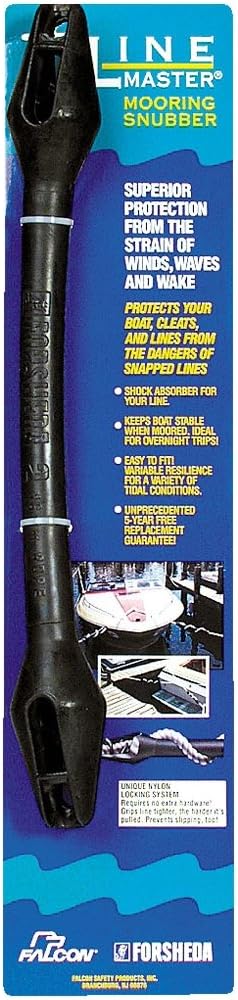
Falcon Safety No. 2 Line Master
Category: Automotive
Be prepared on the water and off
Features: Blast for help | The package length is 59.69 centimeters | The package height is 10.16 centimeters | The package width is 15.24 centimeters